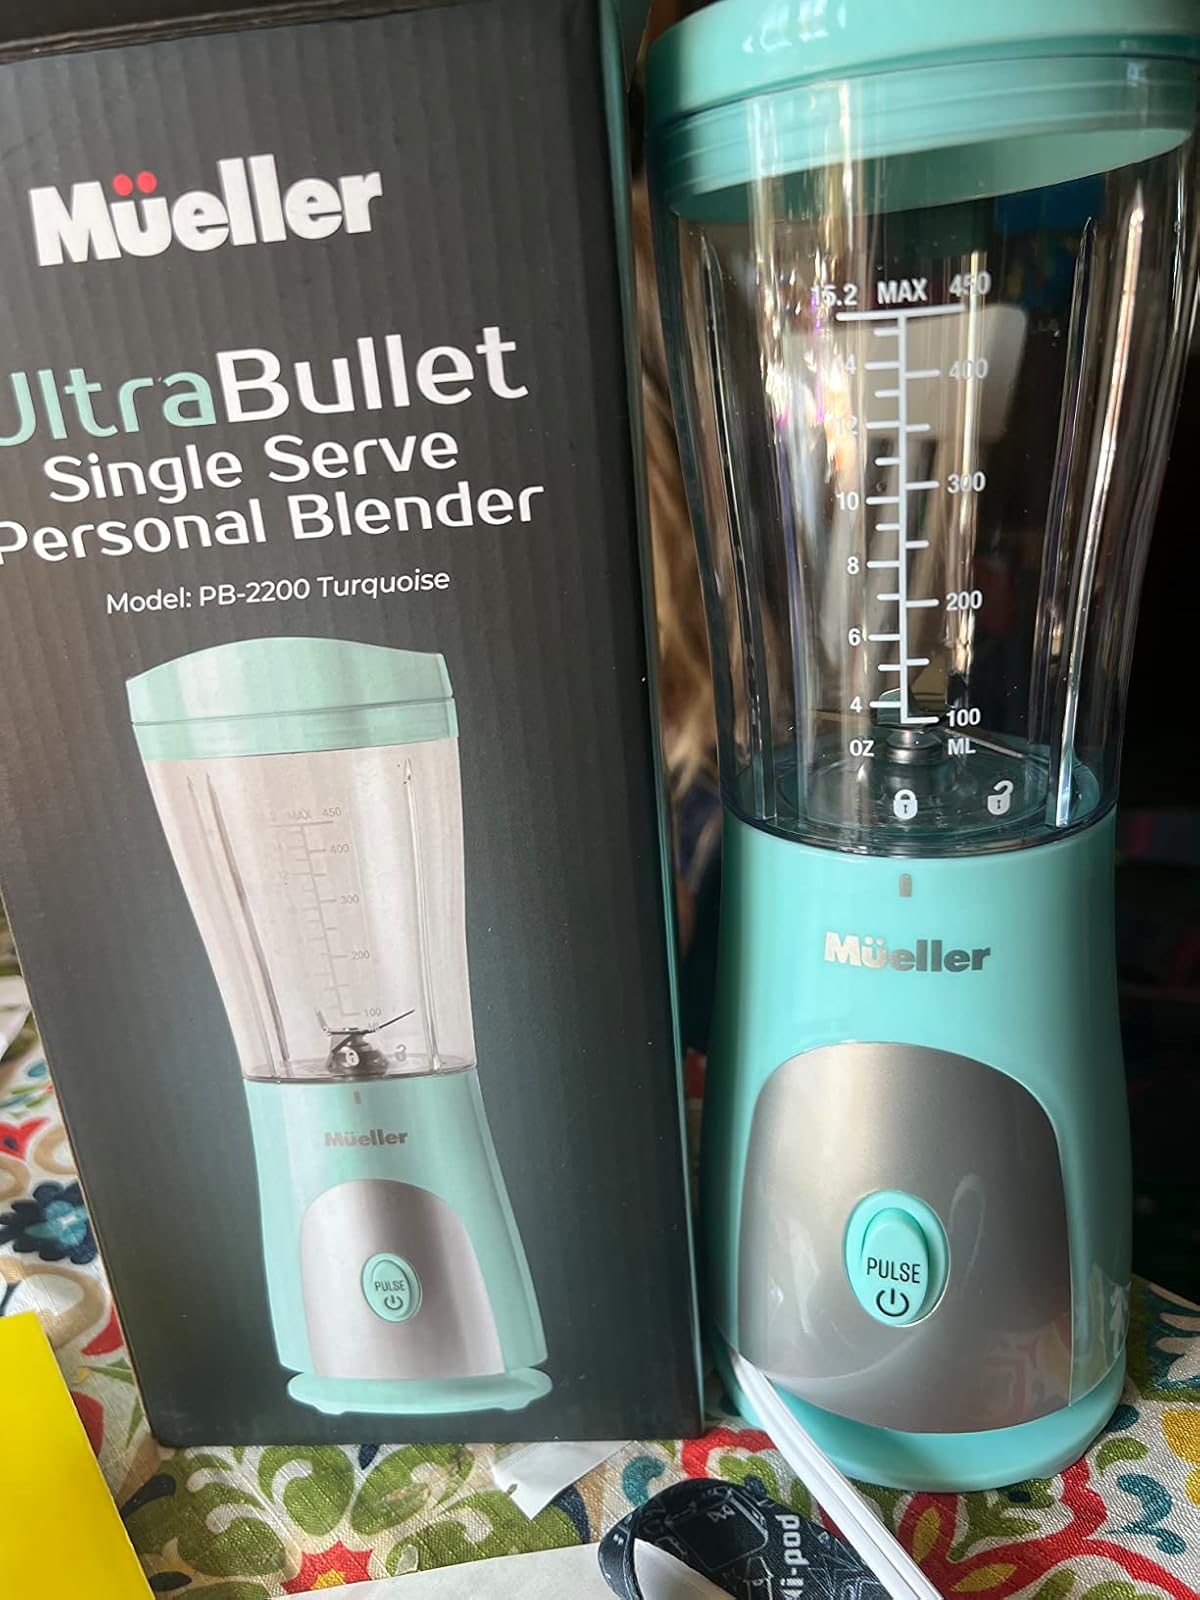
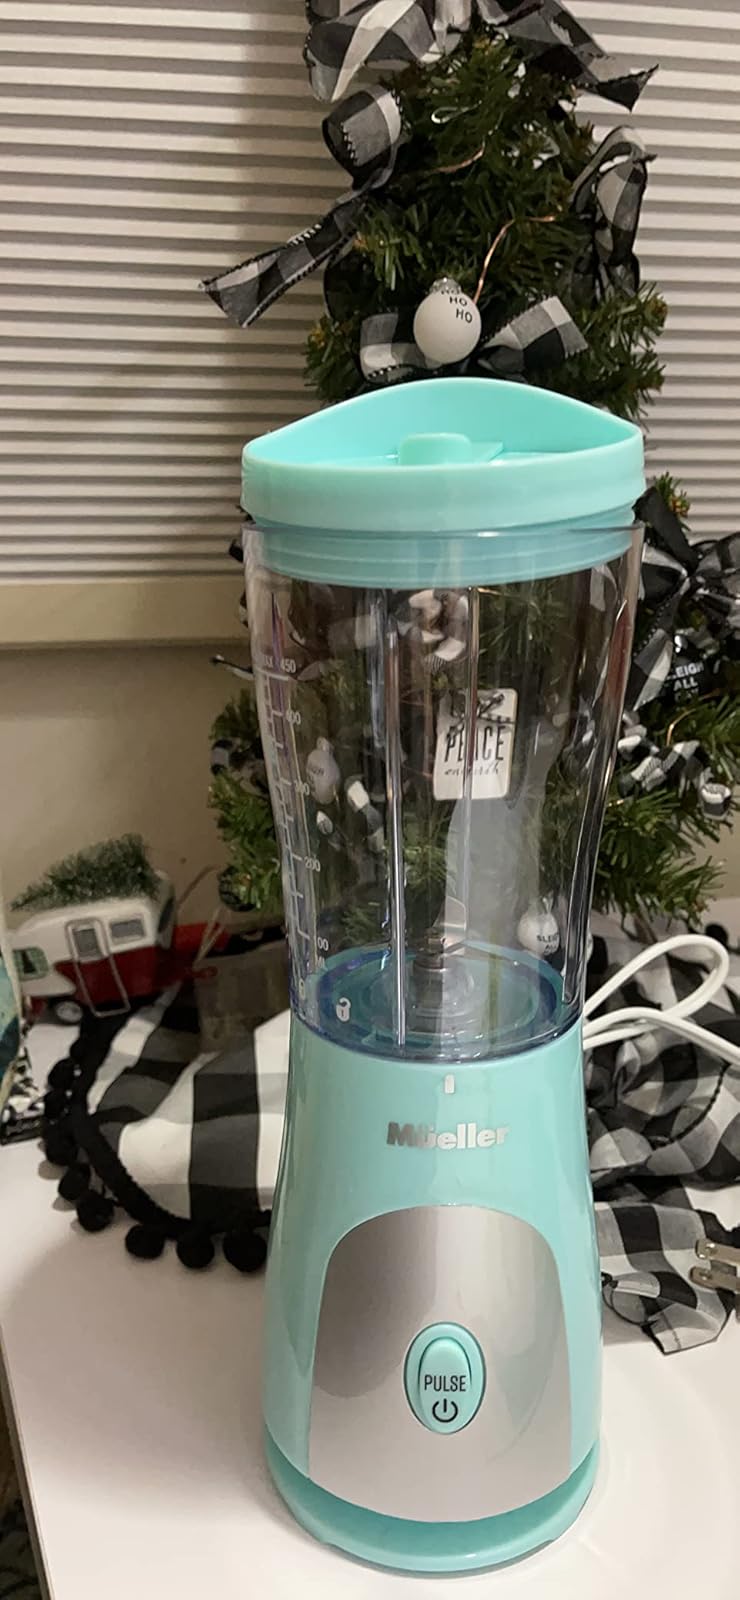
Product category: items_blender
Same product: yes